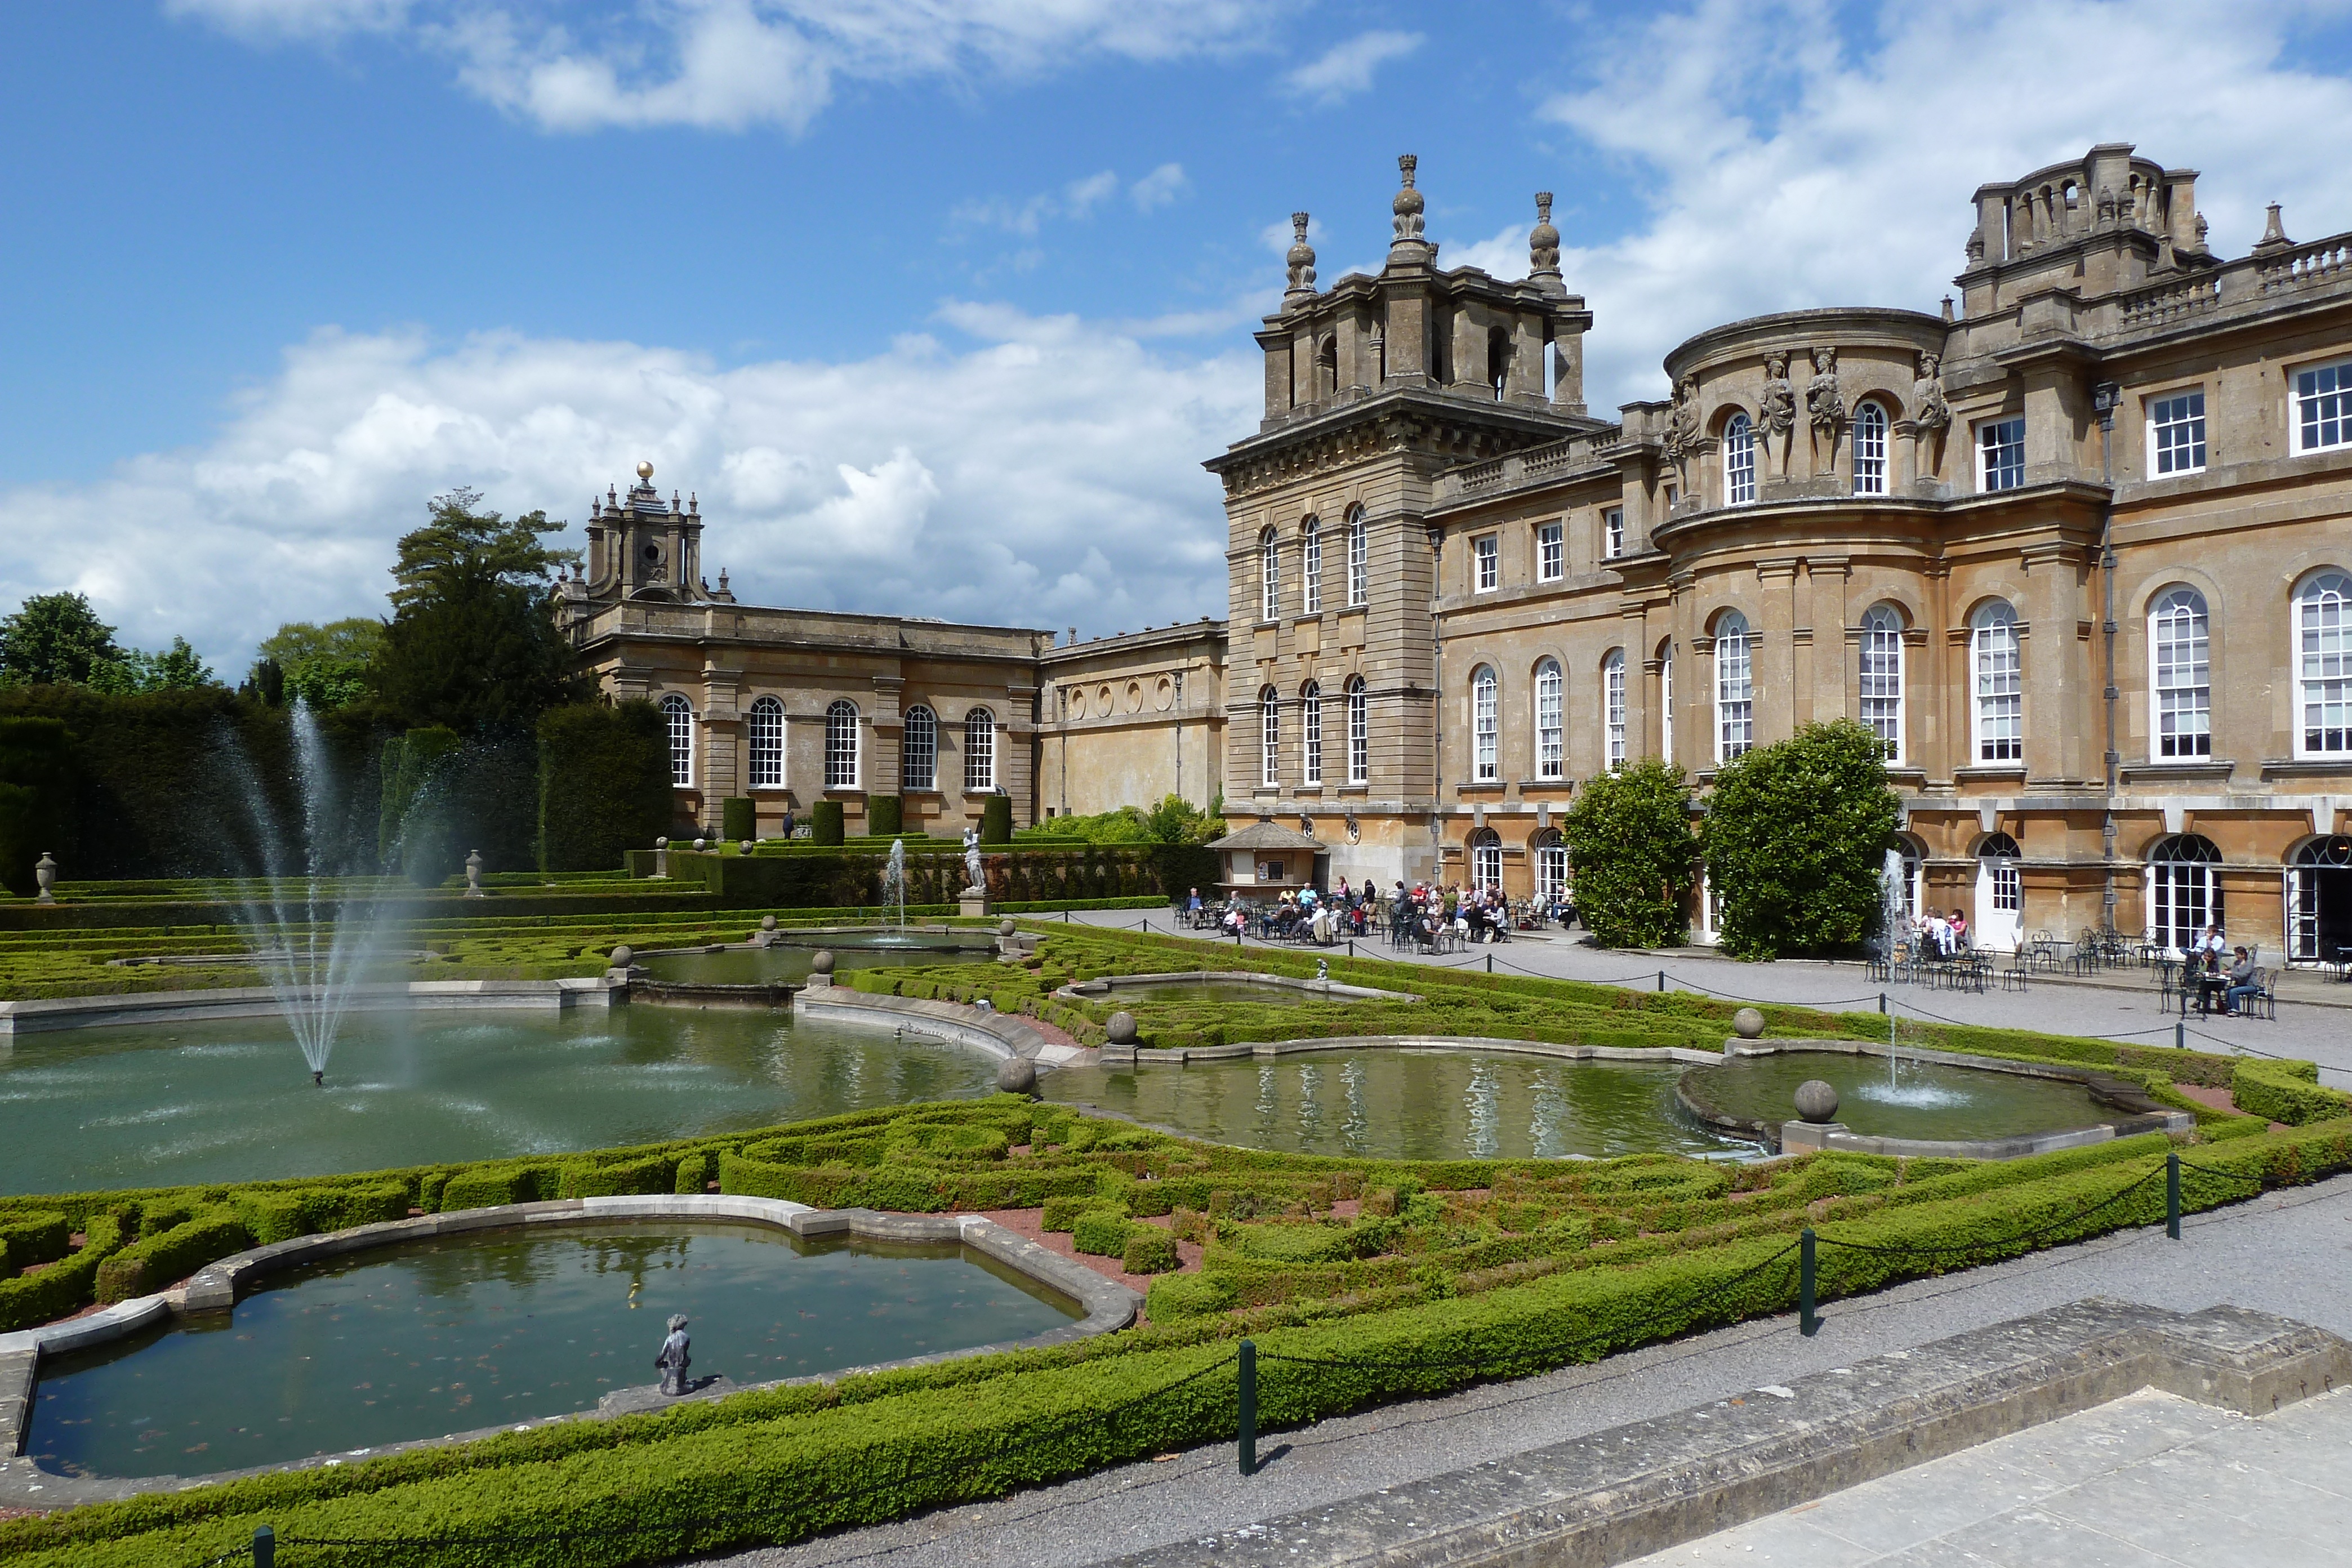
architecture, mansion, building, chateau, palace, plaza, landmark, facade, garden, waterway, england, courtyard, town square, estate, oxfordshire, water feature, churchill, stately home, reflecting pool, blenheim palace